AFC DWS

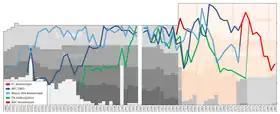
Historical chart of FC Amsterdam league performance (DWS shown in dark blue)

AFC DWS was founded on 11 October 1907, by the trio of Robert Beijerbacht, Theo Beijerbacht and Jan van Galen under the name of Fortuna which was soon changed to Hercules. The team played in a blue and white striped shirt and white shorts. On 22 March 1909 the name was changed to DWS and the shirt colours became blue and black vertical stripes.